Raid on Scarborough, Hartlepool and Whitby

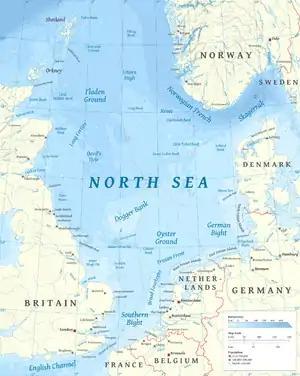

Admiral Hipper left the Jade Bight at 03:00 on 15 December. During the following night, , one of the escorting destroyers, became separated and broke wireless silence to ask for direction. This risked giving away the presence of the ships and the destroyer was ordered to be silent. Still lost, it headed for home but on the way, sighted four British destroyers which it reported by wireless. Hipper also noted radio traffic from British ships which caused concern that the British might be aware something was up. He attributed this to possible spying by trawlers which were encountered during the day. The deteriorating weather was also causing problems. At 06:35 on 16 December, the destroyers and three light cruisers were ordered to return to Germany. "Kolberg" remained, as she had 100 mines to lay.